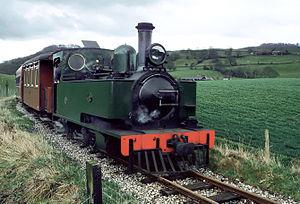
La Société Anonyme la Métallurgique est une entreprise belge, créée au milieu du XIXᵉ siècle dans la Province de Hainaut, pour construire des véhicules, des structures métalliques et du matériel ferroviaire.